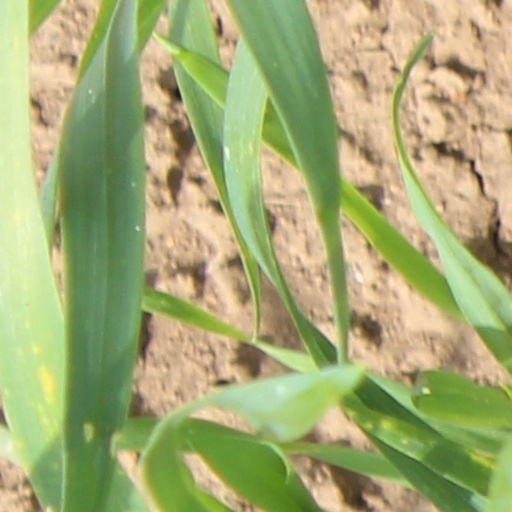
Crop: wheat